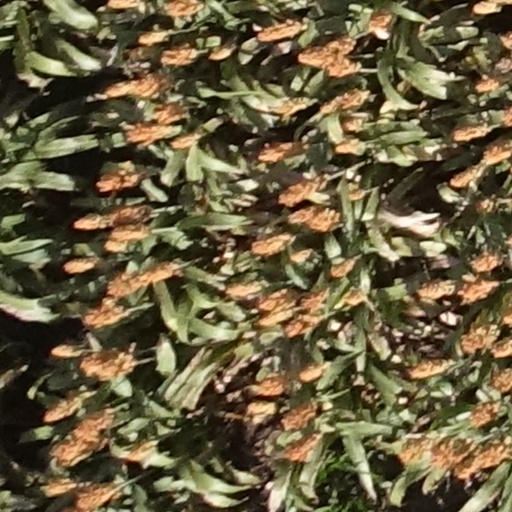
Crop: sorghum